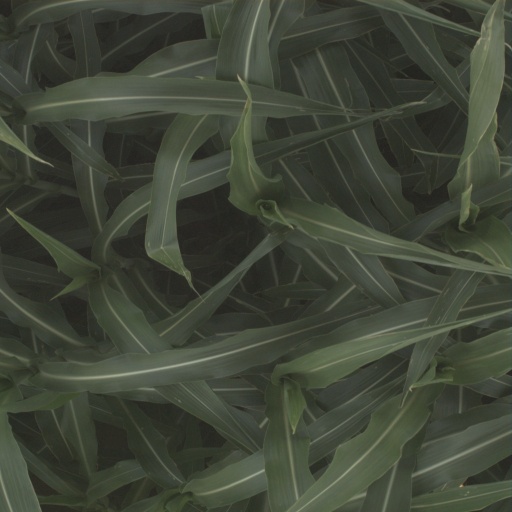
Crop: sorghum